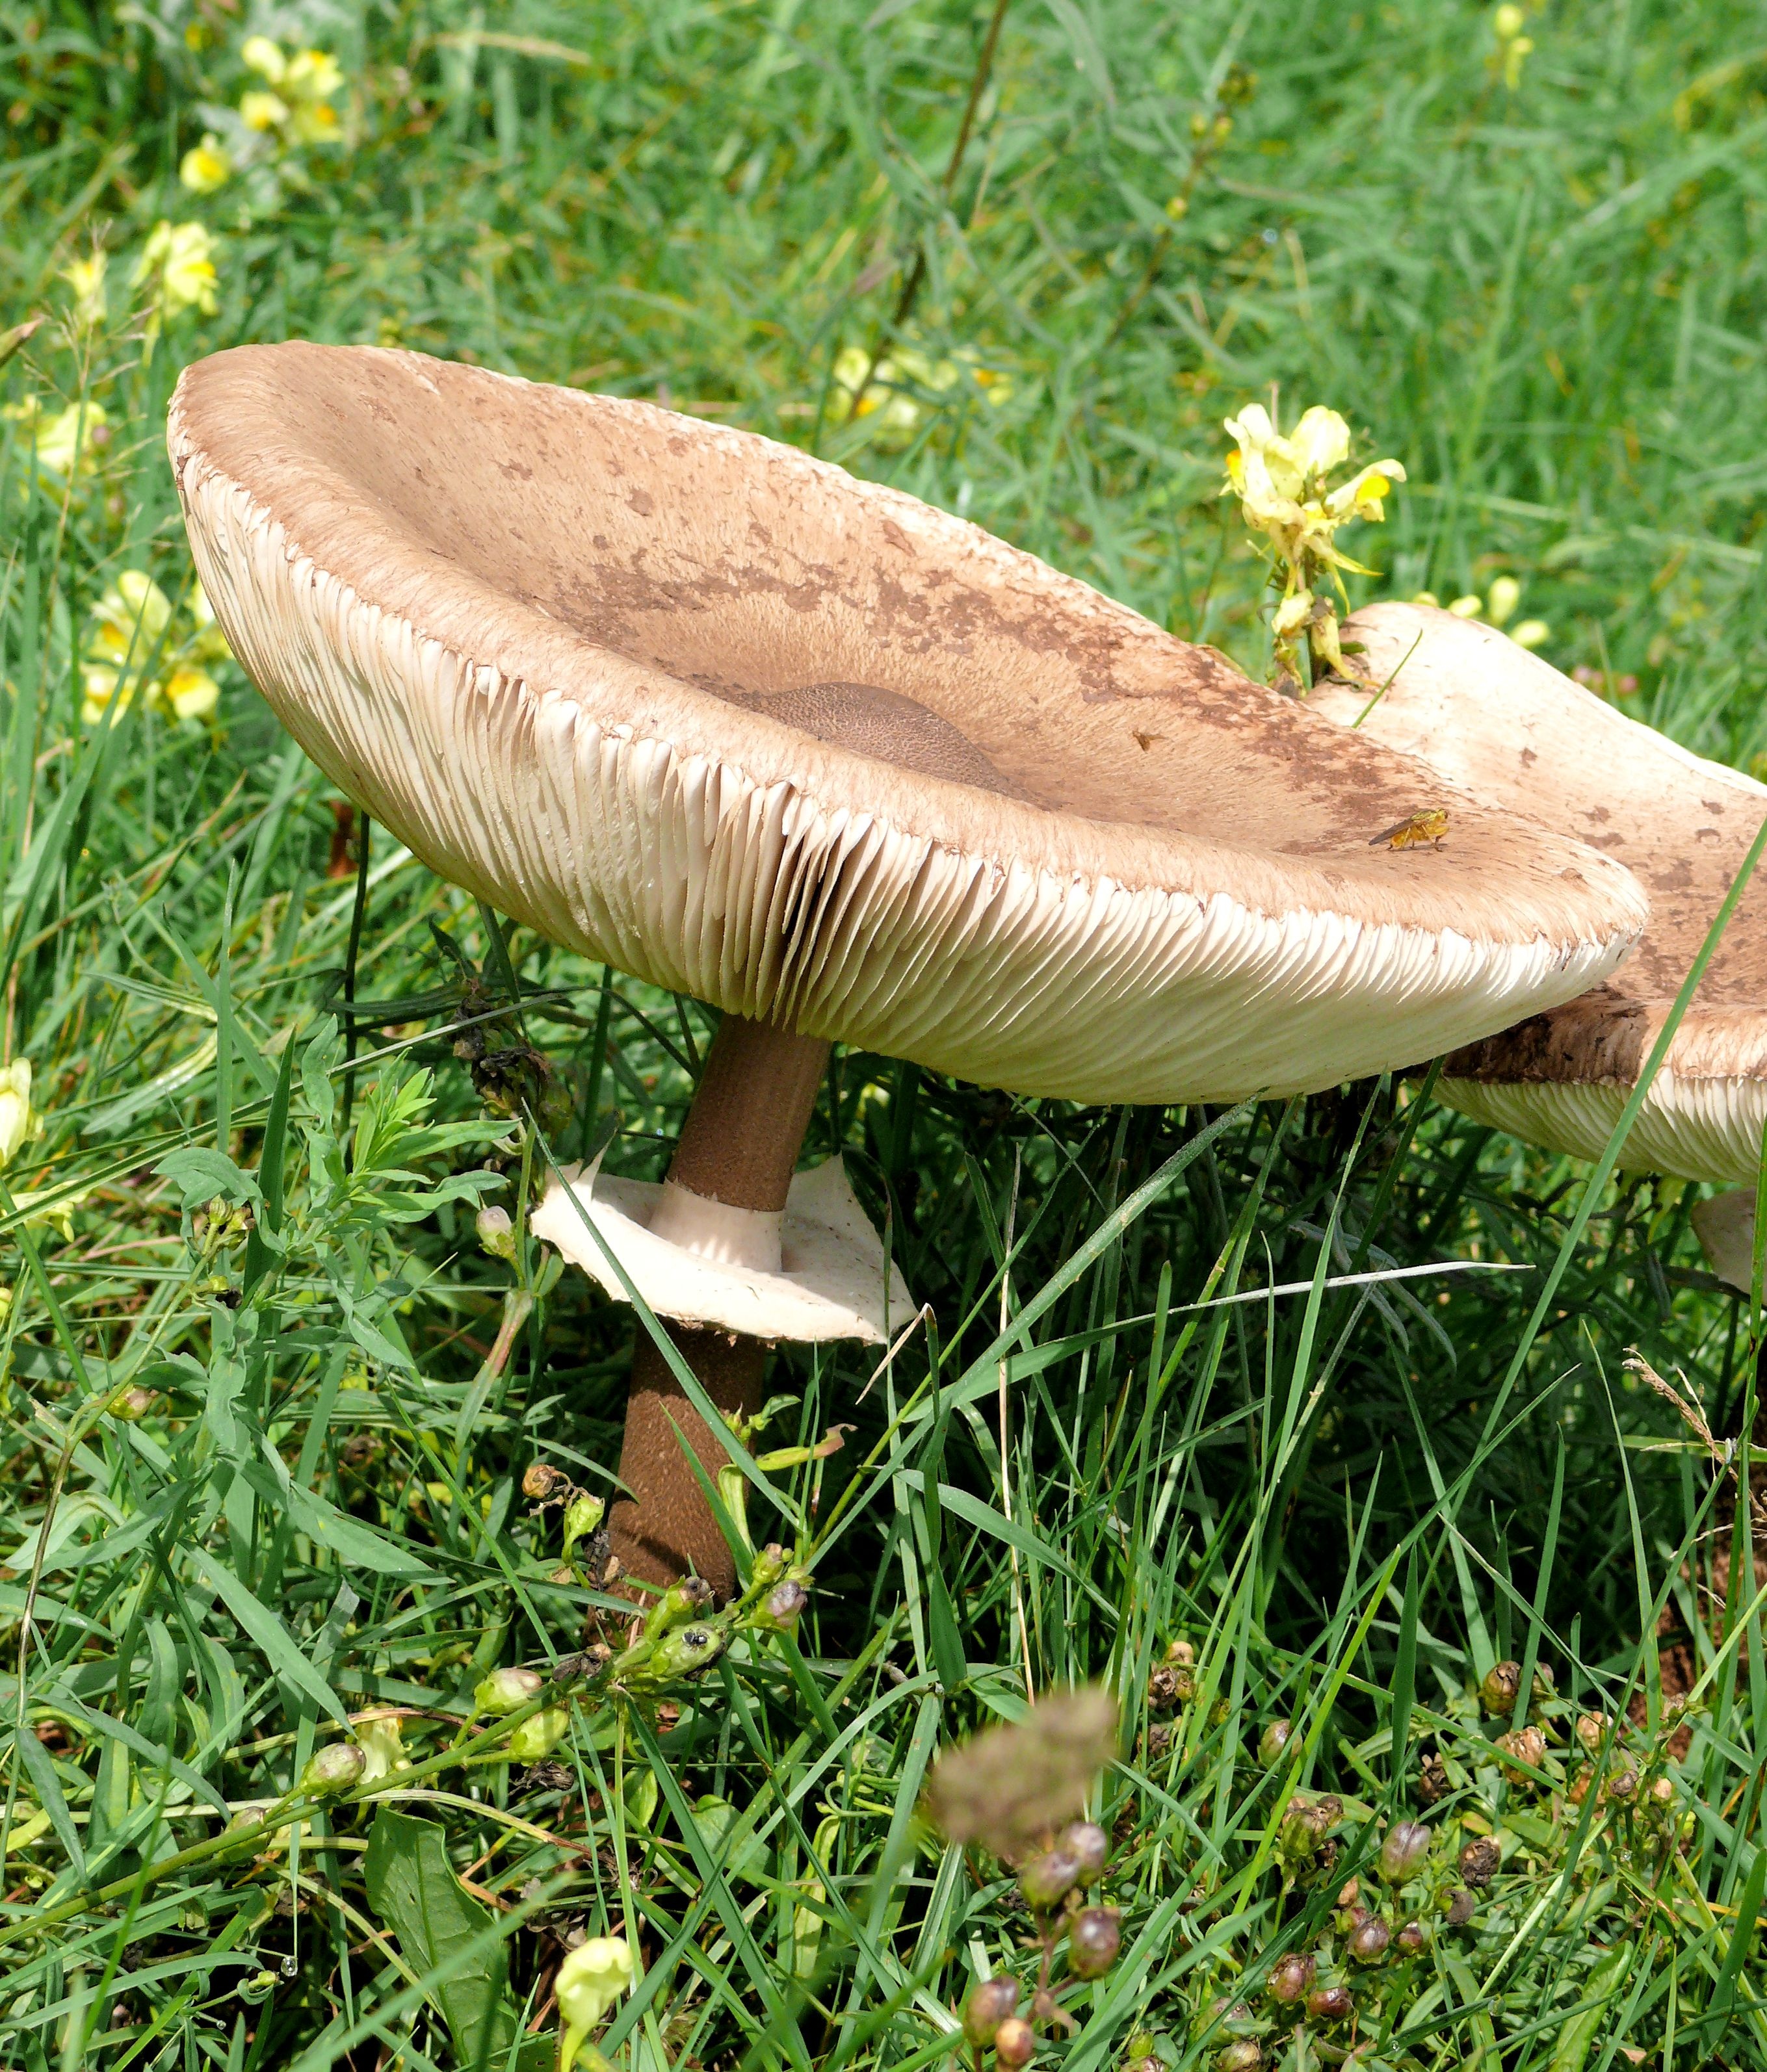
grass, meadow, spring, mushroom, fungus, beige, woodland, agaric, bolete, agaricus, green grass, matsutake, oyster mushroom, edible mushroom, medicinal mushroom, agaricaceae, penny bun, pleurotus eryngii